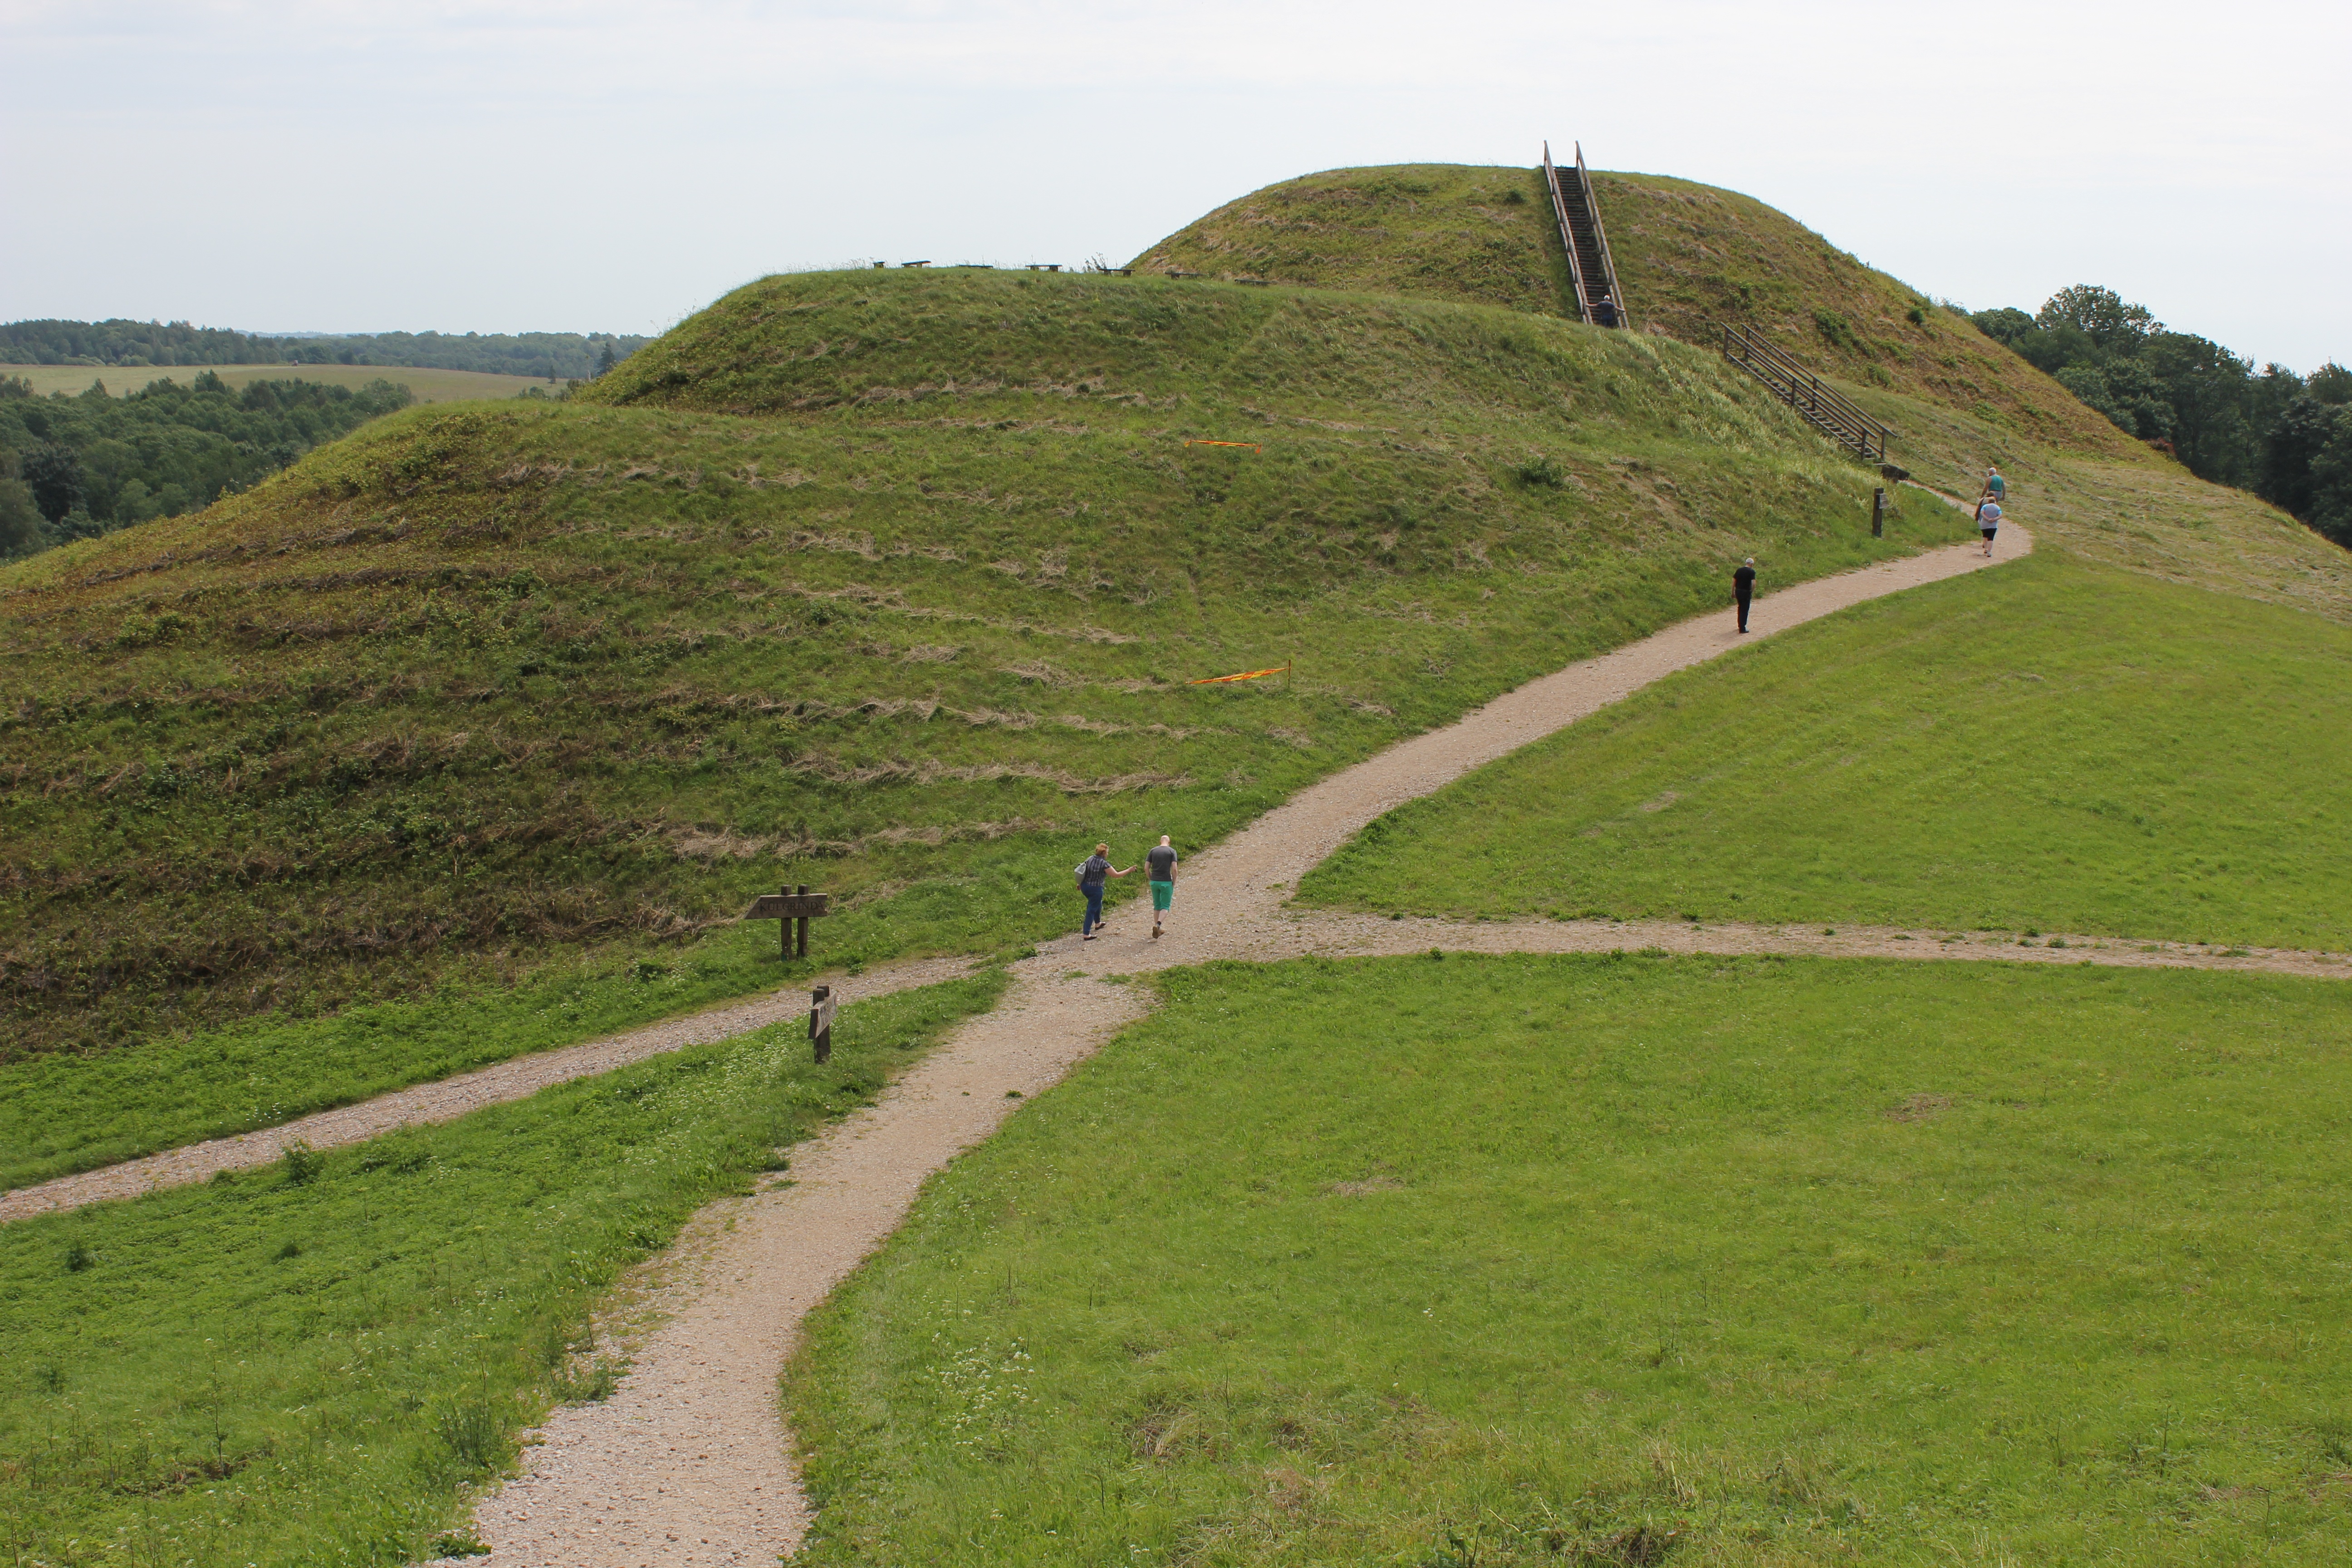
coast, nature, grass, mountain, field, farm, meadow, hill, dirt road, pasture, soil, reservoir, highland, terrain, ridge, waterway, plain, hills, grassland, plateau, crossroad, levee, ecosystem, lithuania, mound, rural area, landform, mountain pass, geographical feature, mountainous landforms, spoil tip